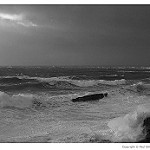
Label: B & W